Cynthiana, Kentucky

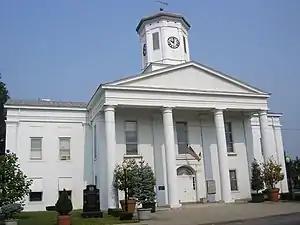
Harrison County Courthouse in Cynthiana

Cynthiana is a home rule-class city in Harrison County, Kentucky, in the United States. The population was 6,402 at the 2010 census. It is the seat of its county.